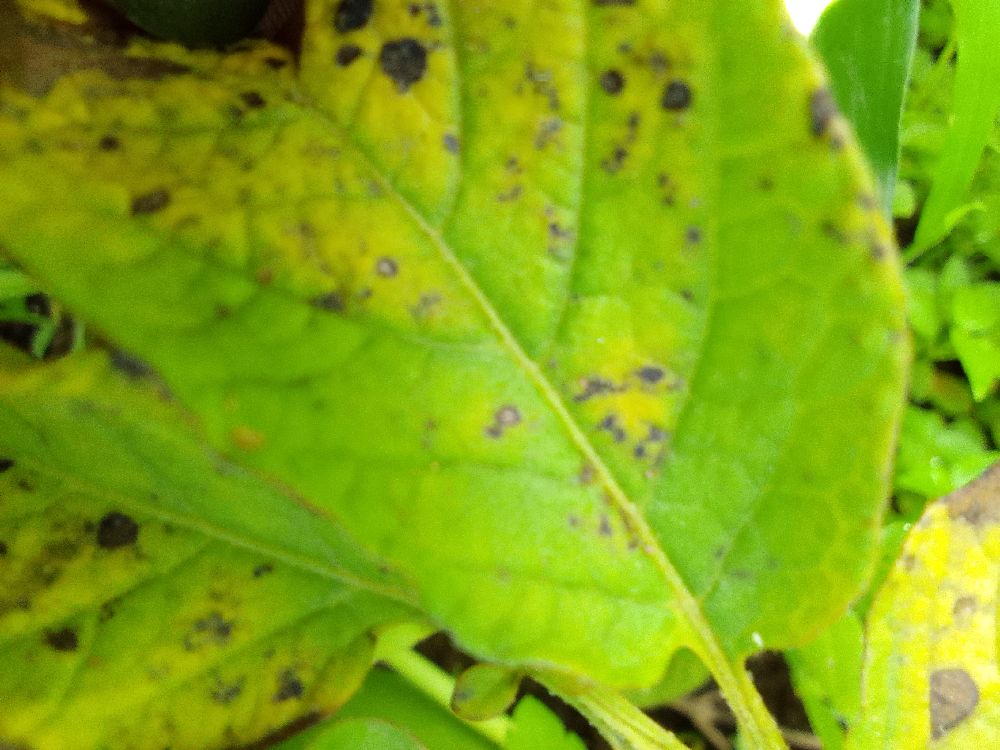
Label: Early blight